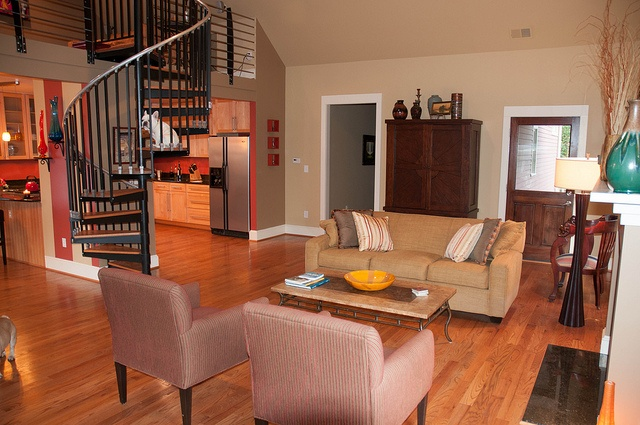
A living room filled with furniture and decor.
Residential living room with wood flooring and simple decorations.
A dog sitting on a spiral staircase near the kitchen
A couch, chairs, and table decorate a living room.
this is a living room with a couch and two chairs